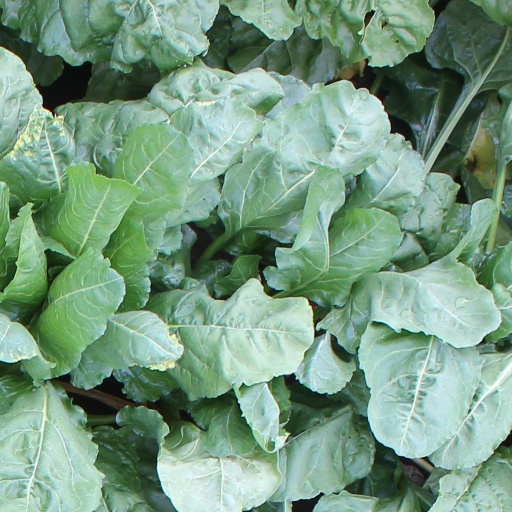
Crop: sugar beet